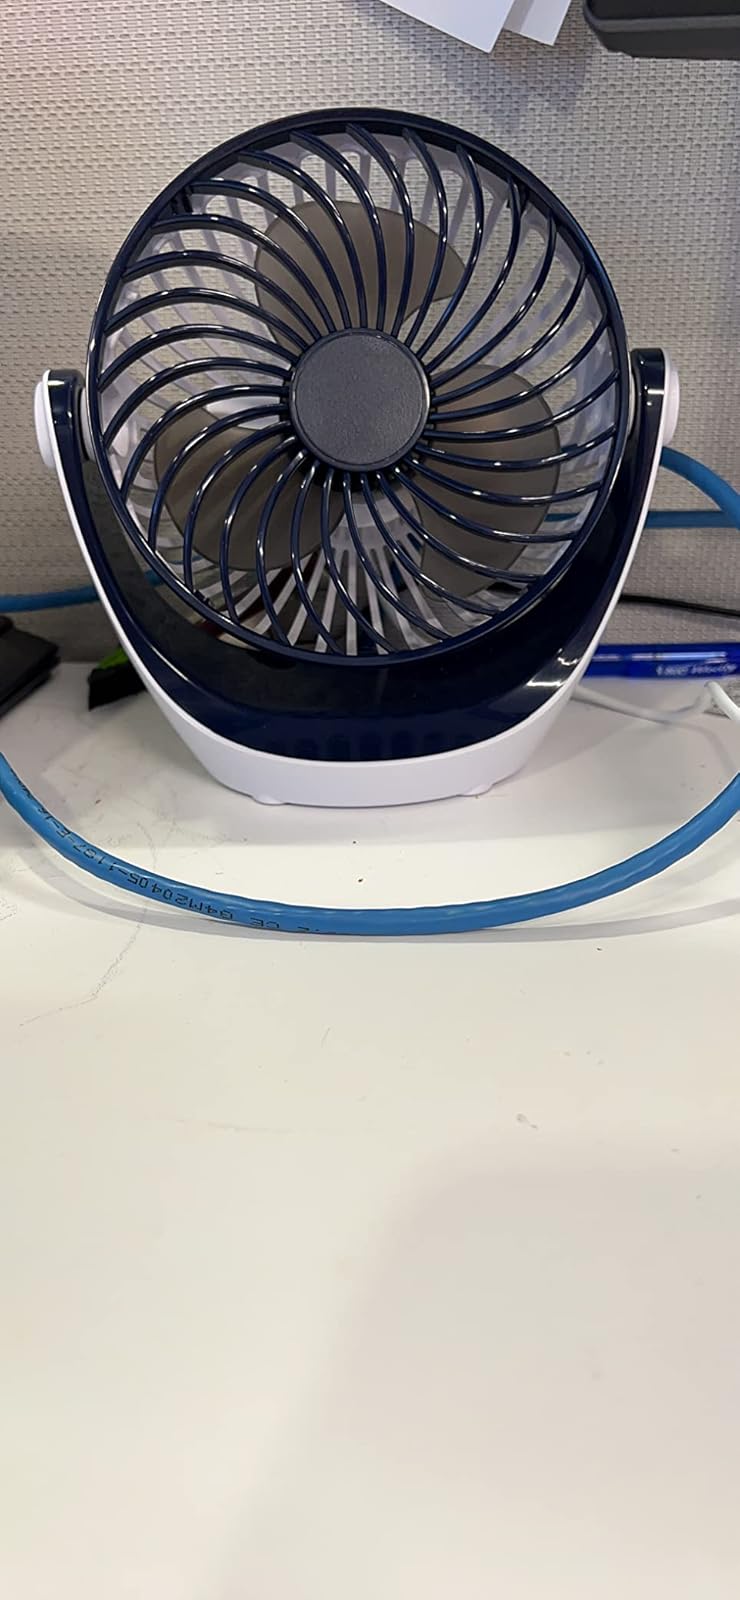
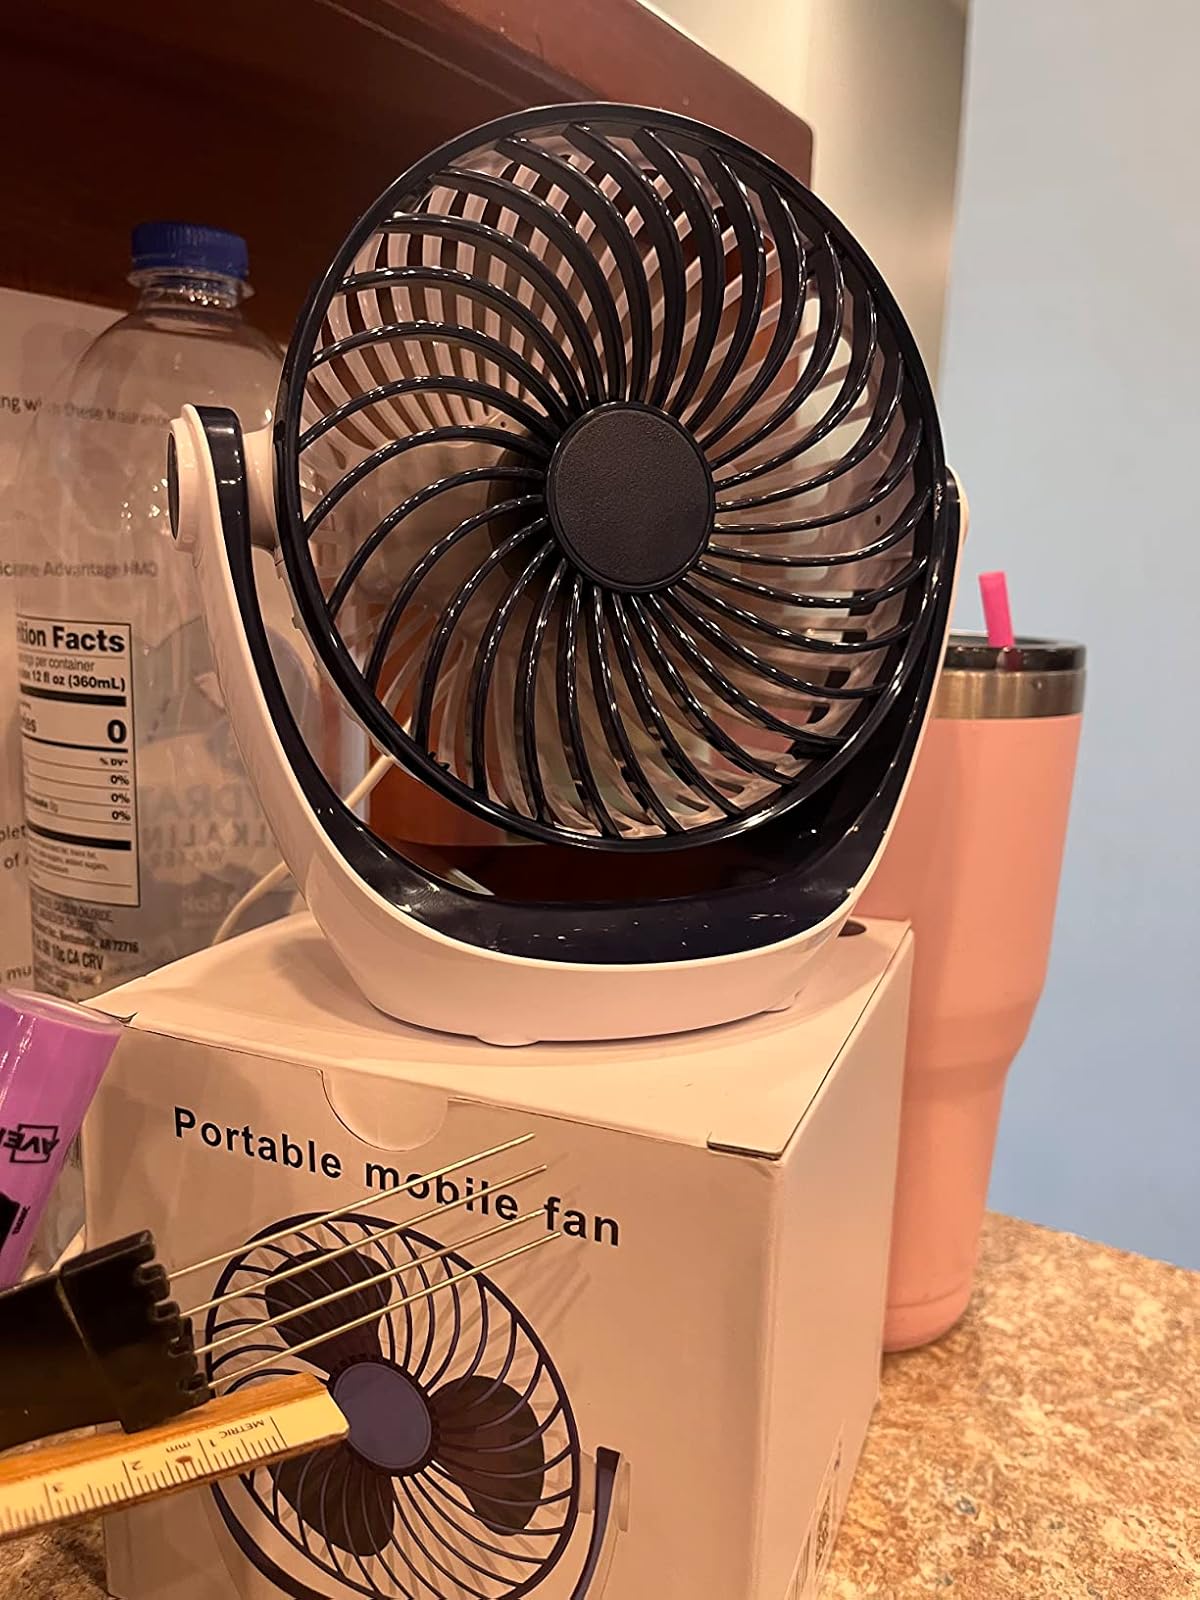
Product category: fan
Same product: yes